Women in the Paris Commune

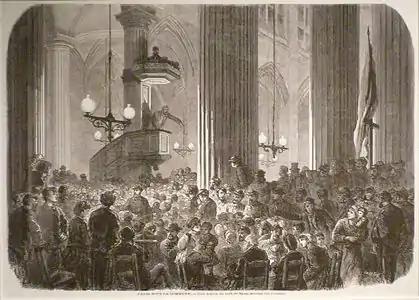
Club de Saint-Nicolas-des-Champs where women, after an initial refusal of their right to speak, contributed strongly. "L'Illustration", 20 April 1871

The creation of the by the ensured, in addition to the defense of Paris, the propagation of revolutionary ideas and the recruitment of women. Nathalie Lemel coordinated and sometimes intervened in its meetings held in the working class districts of Paris. The meetings were held in churches, and women were particularly active. The following have left traces in history: